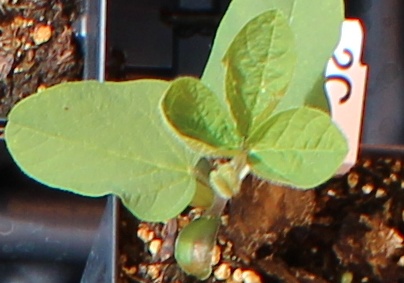
Label: Soybean